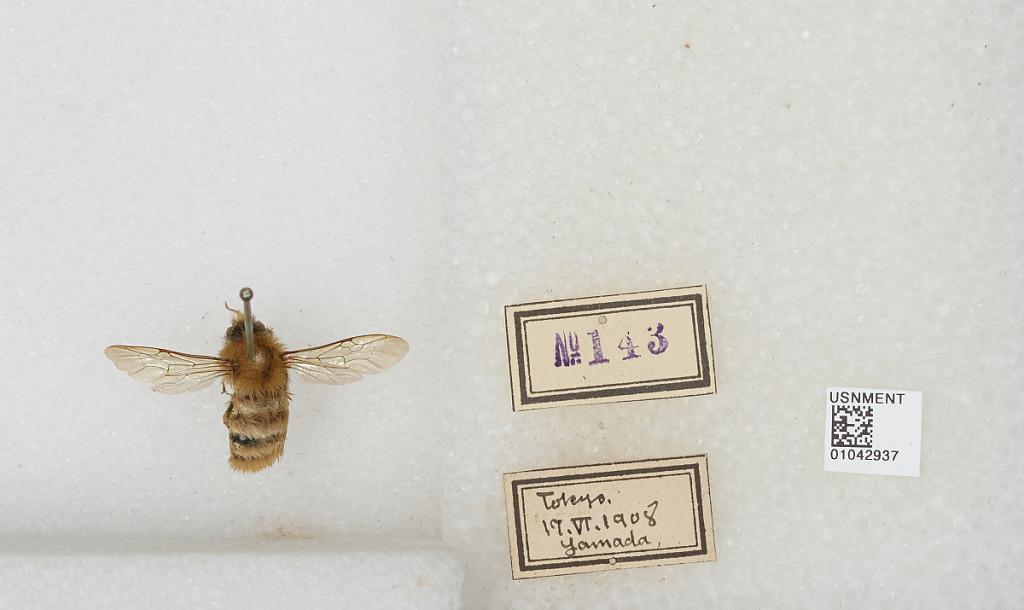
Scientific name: Bombus sp.
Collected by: Yamada
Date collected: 1908-6-17
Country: Japan
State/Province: Tokyo
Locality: Tokyo